Dana Firas

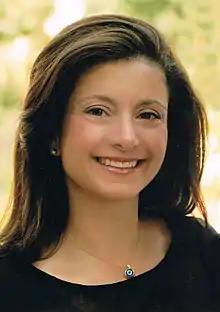

Princess Dana Firas ( Dana Nabil Toukan; born 27 October 1970) is a Jordanian princess and the wife of Prince Firas bin Ra'ad. She is a global advocate for heritage protection and preservation as a foundation for development, responsible tourism, identity and political participation, and peacebuilding. She is the wife of Prince Firas bin Ra'ad, the son of Prince Ra'ad bin Zeid and Princess Majda Ra'ad.